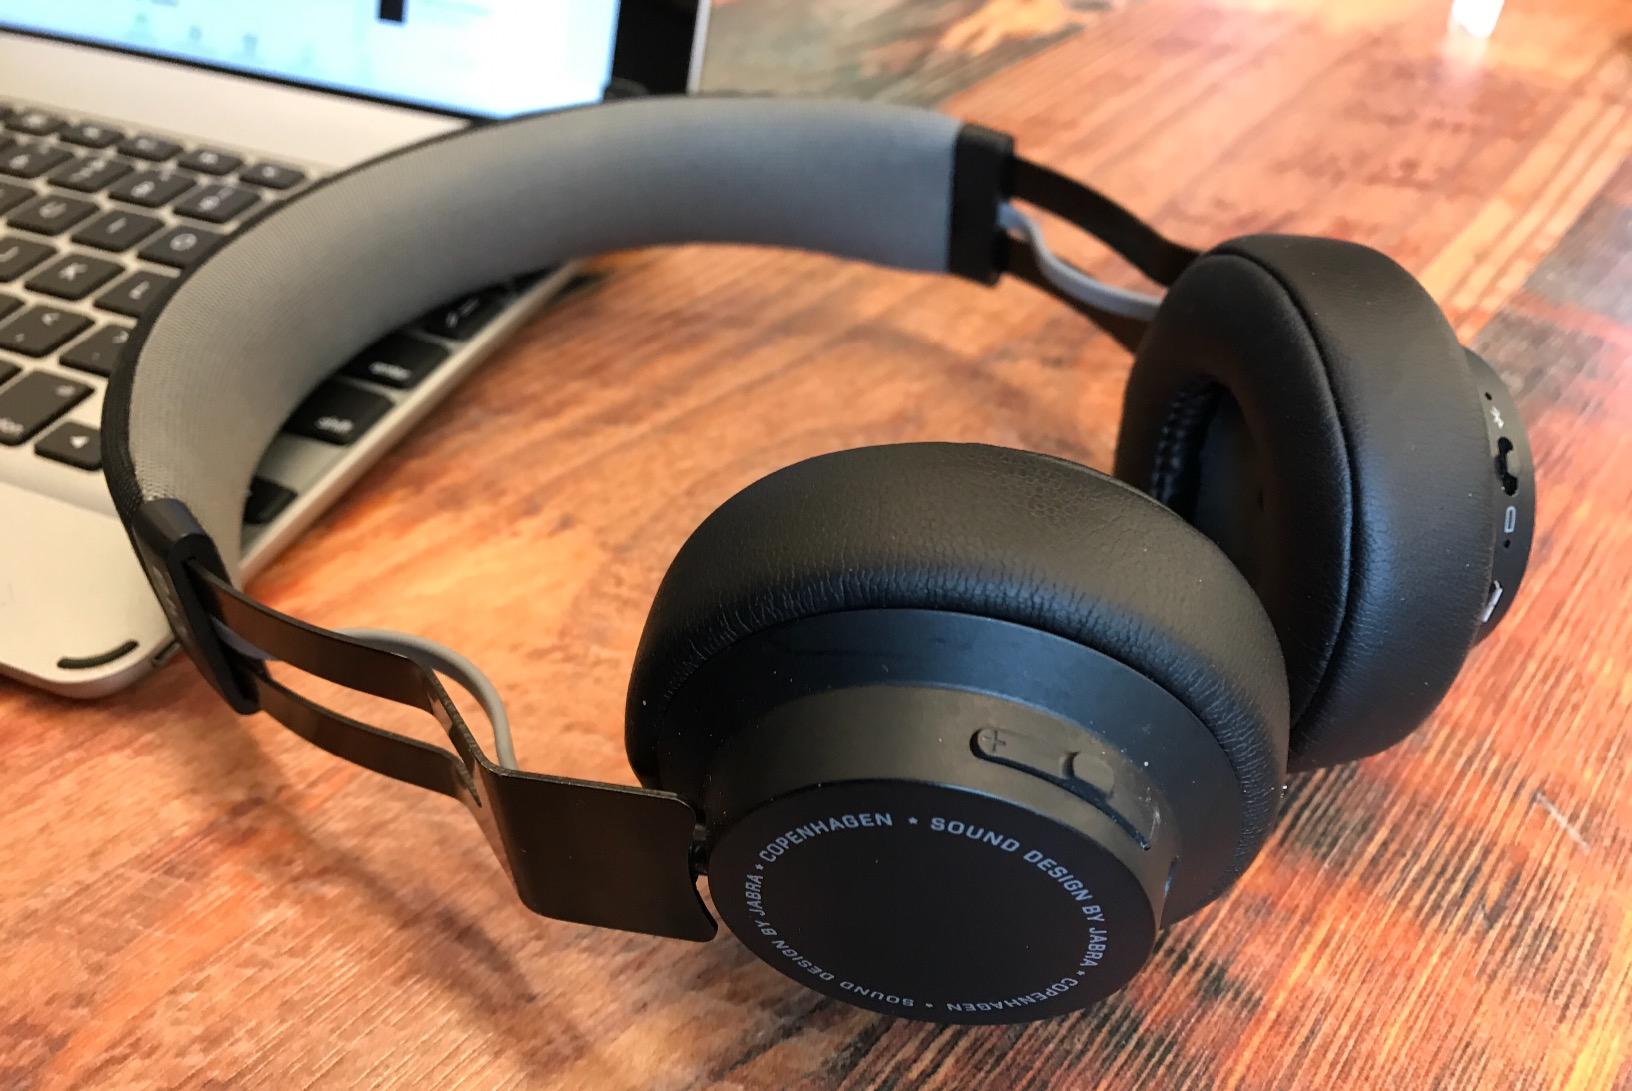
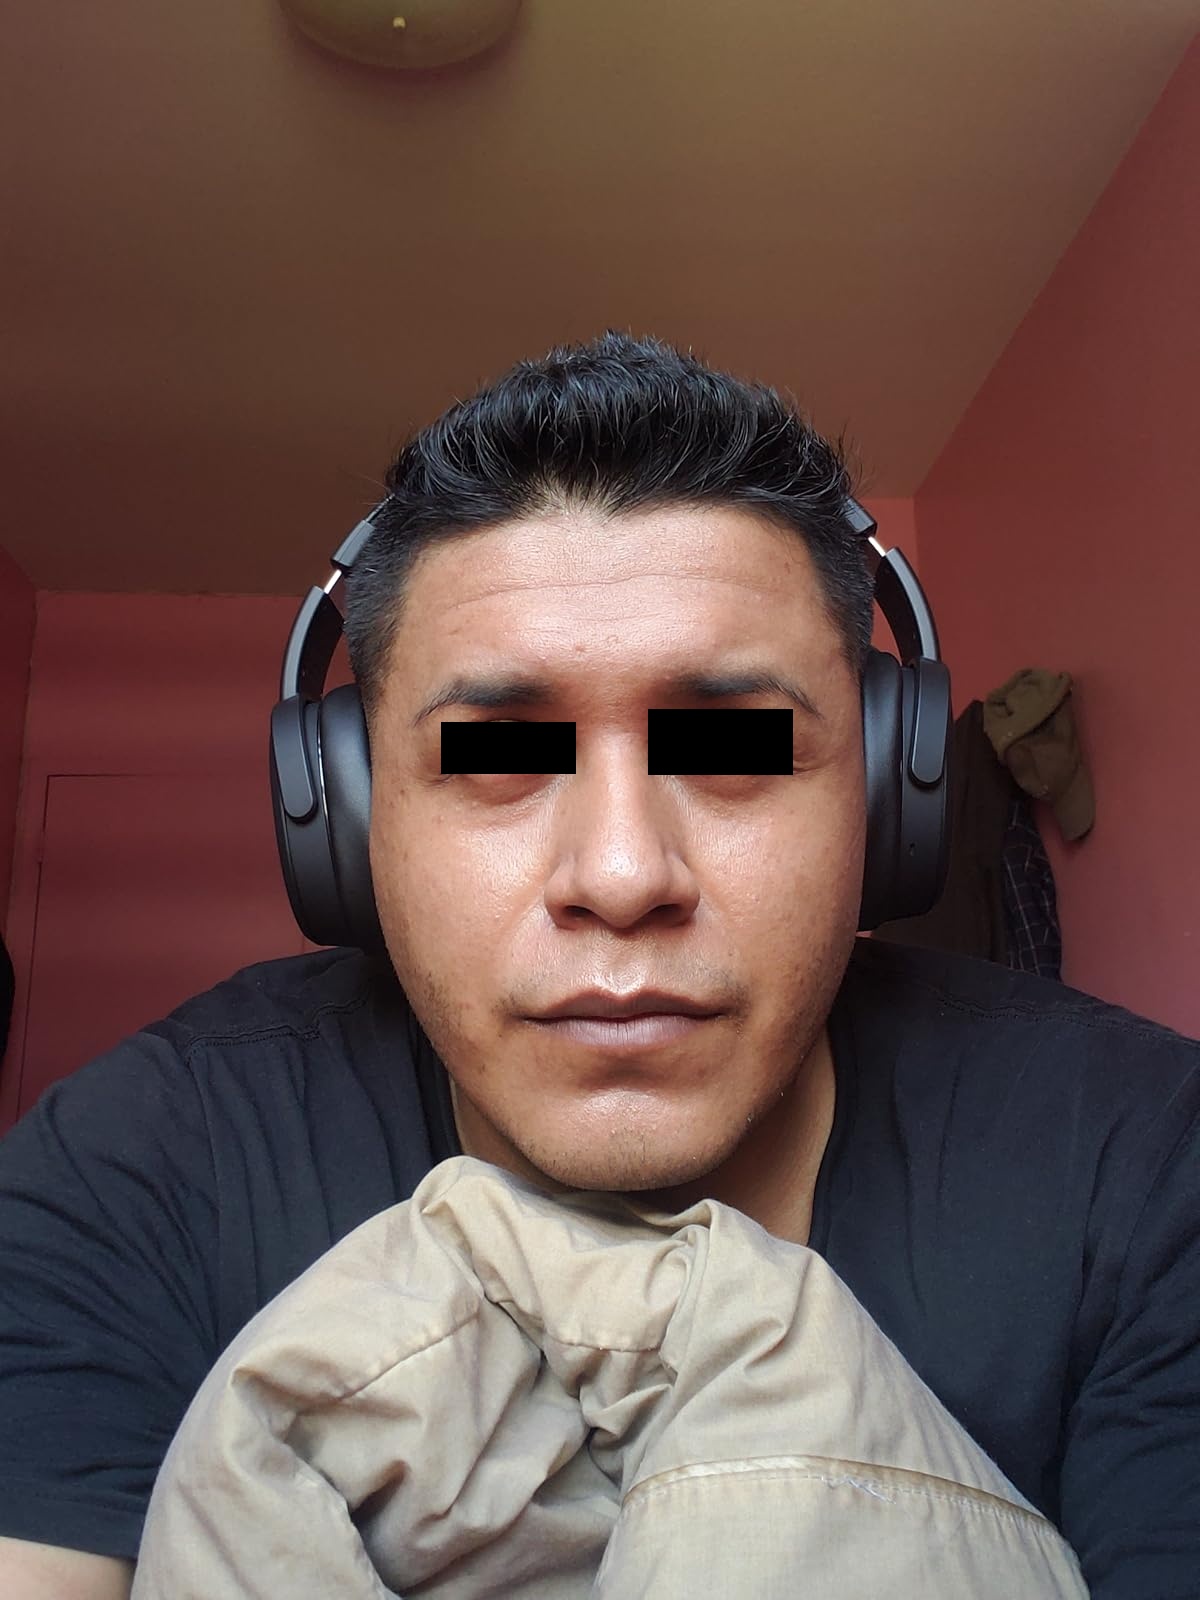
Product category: headphones
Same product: no